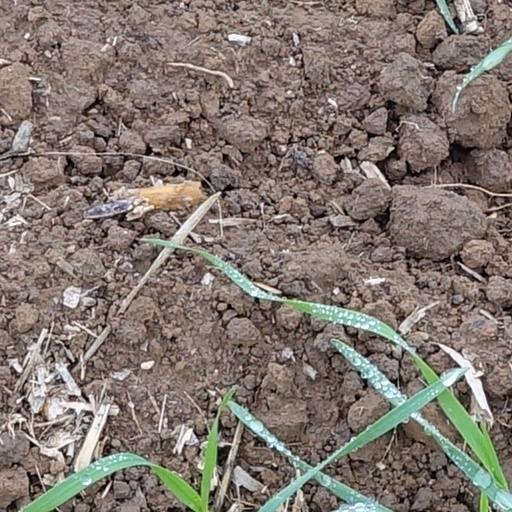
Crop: wheat